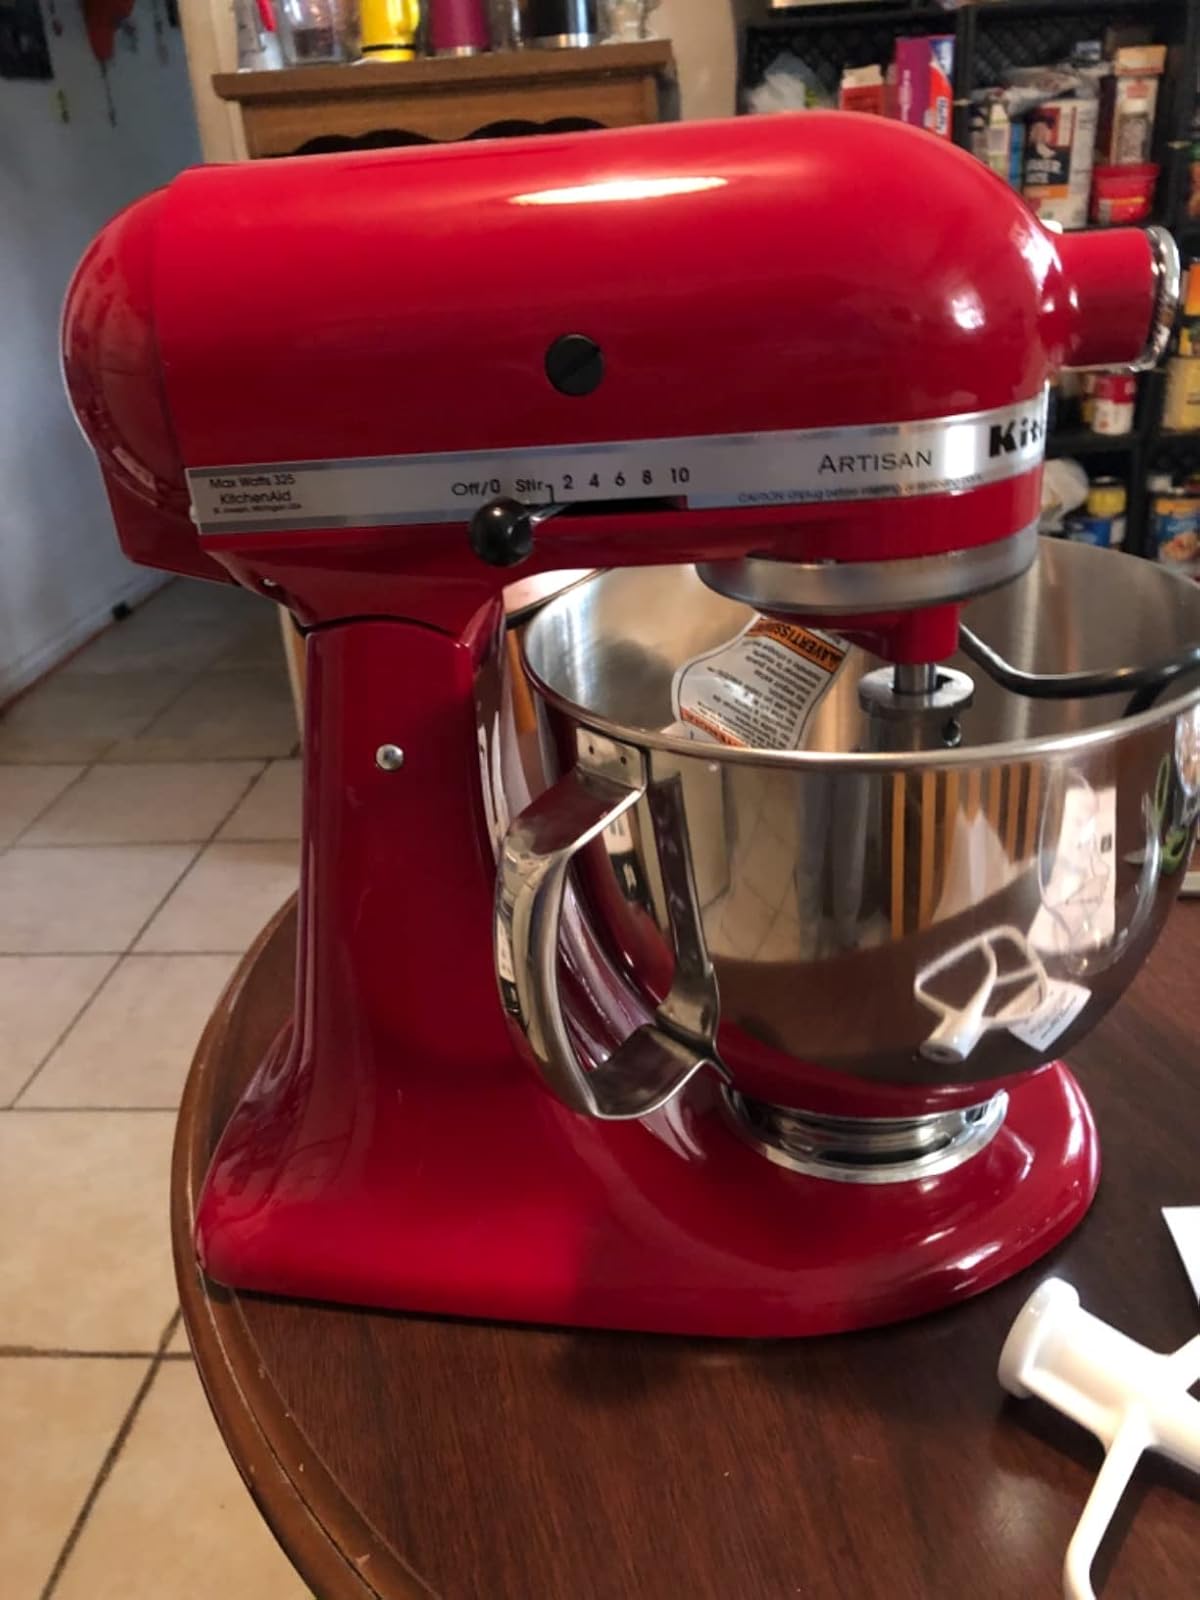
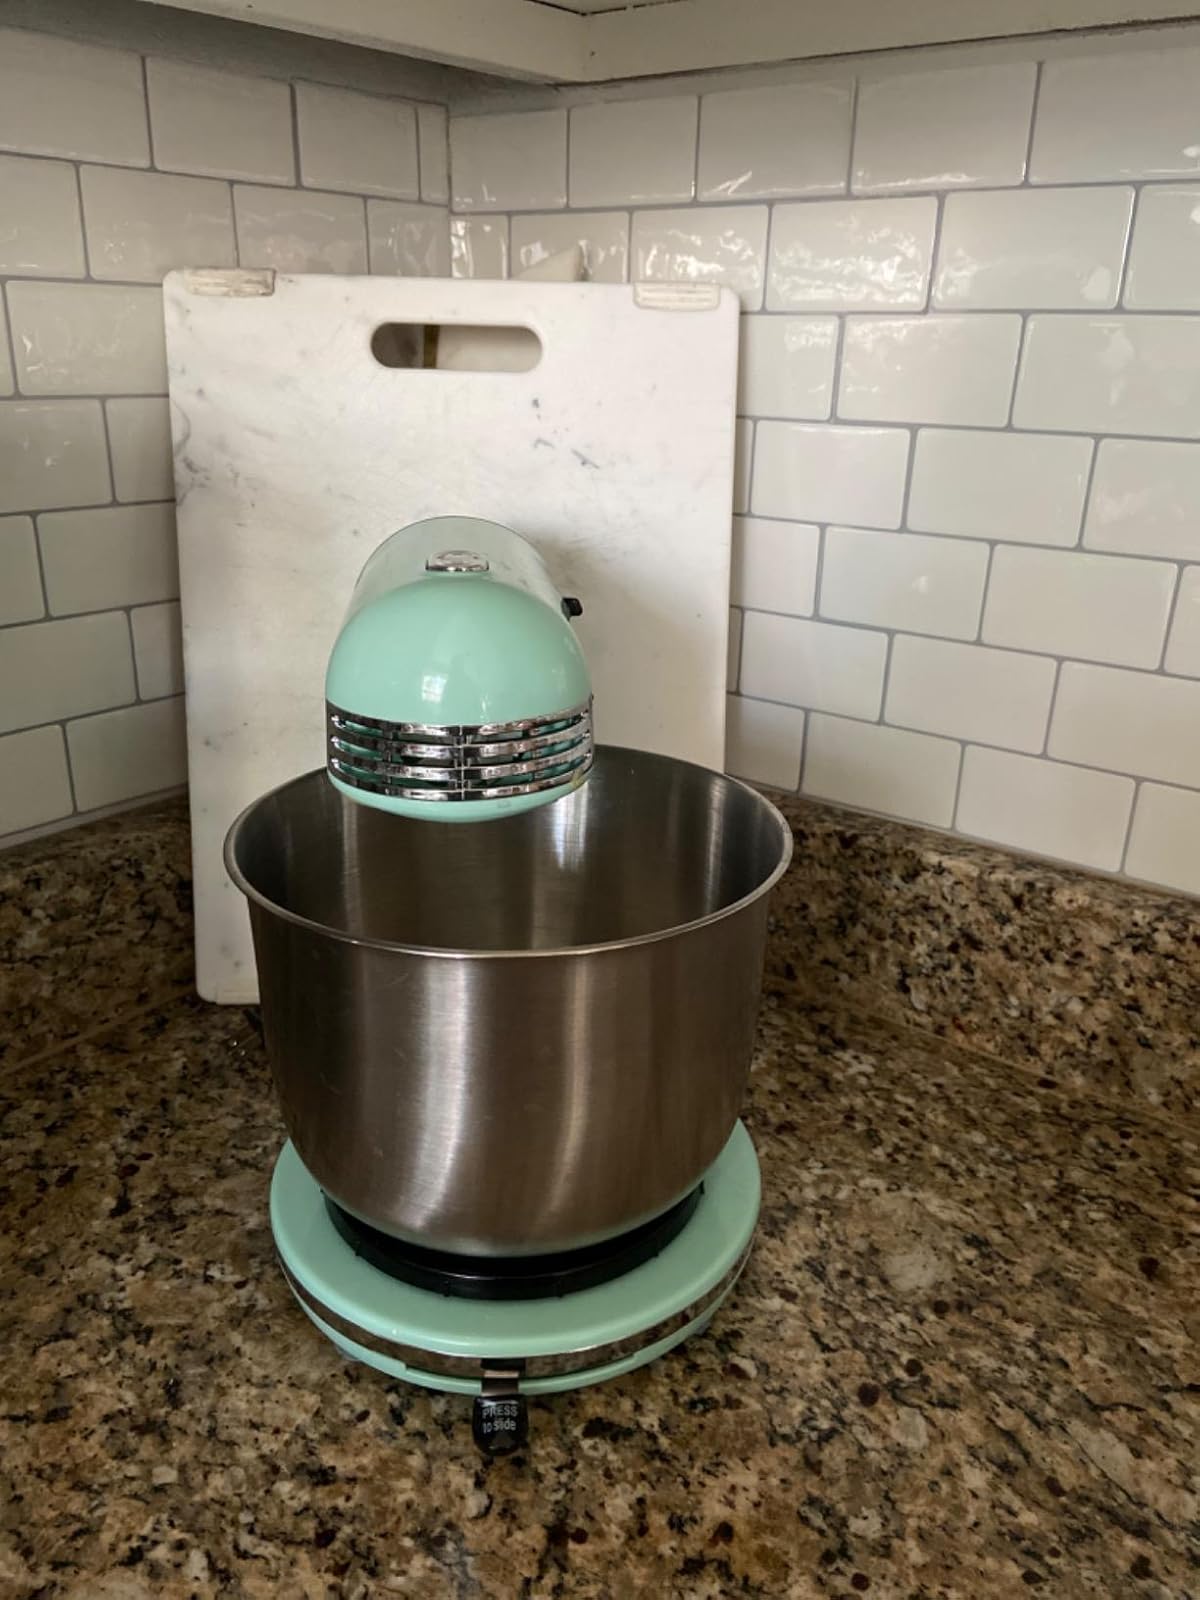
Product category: items_mixer
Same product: no